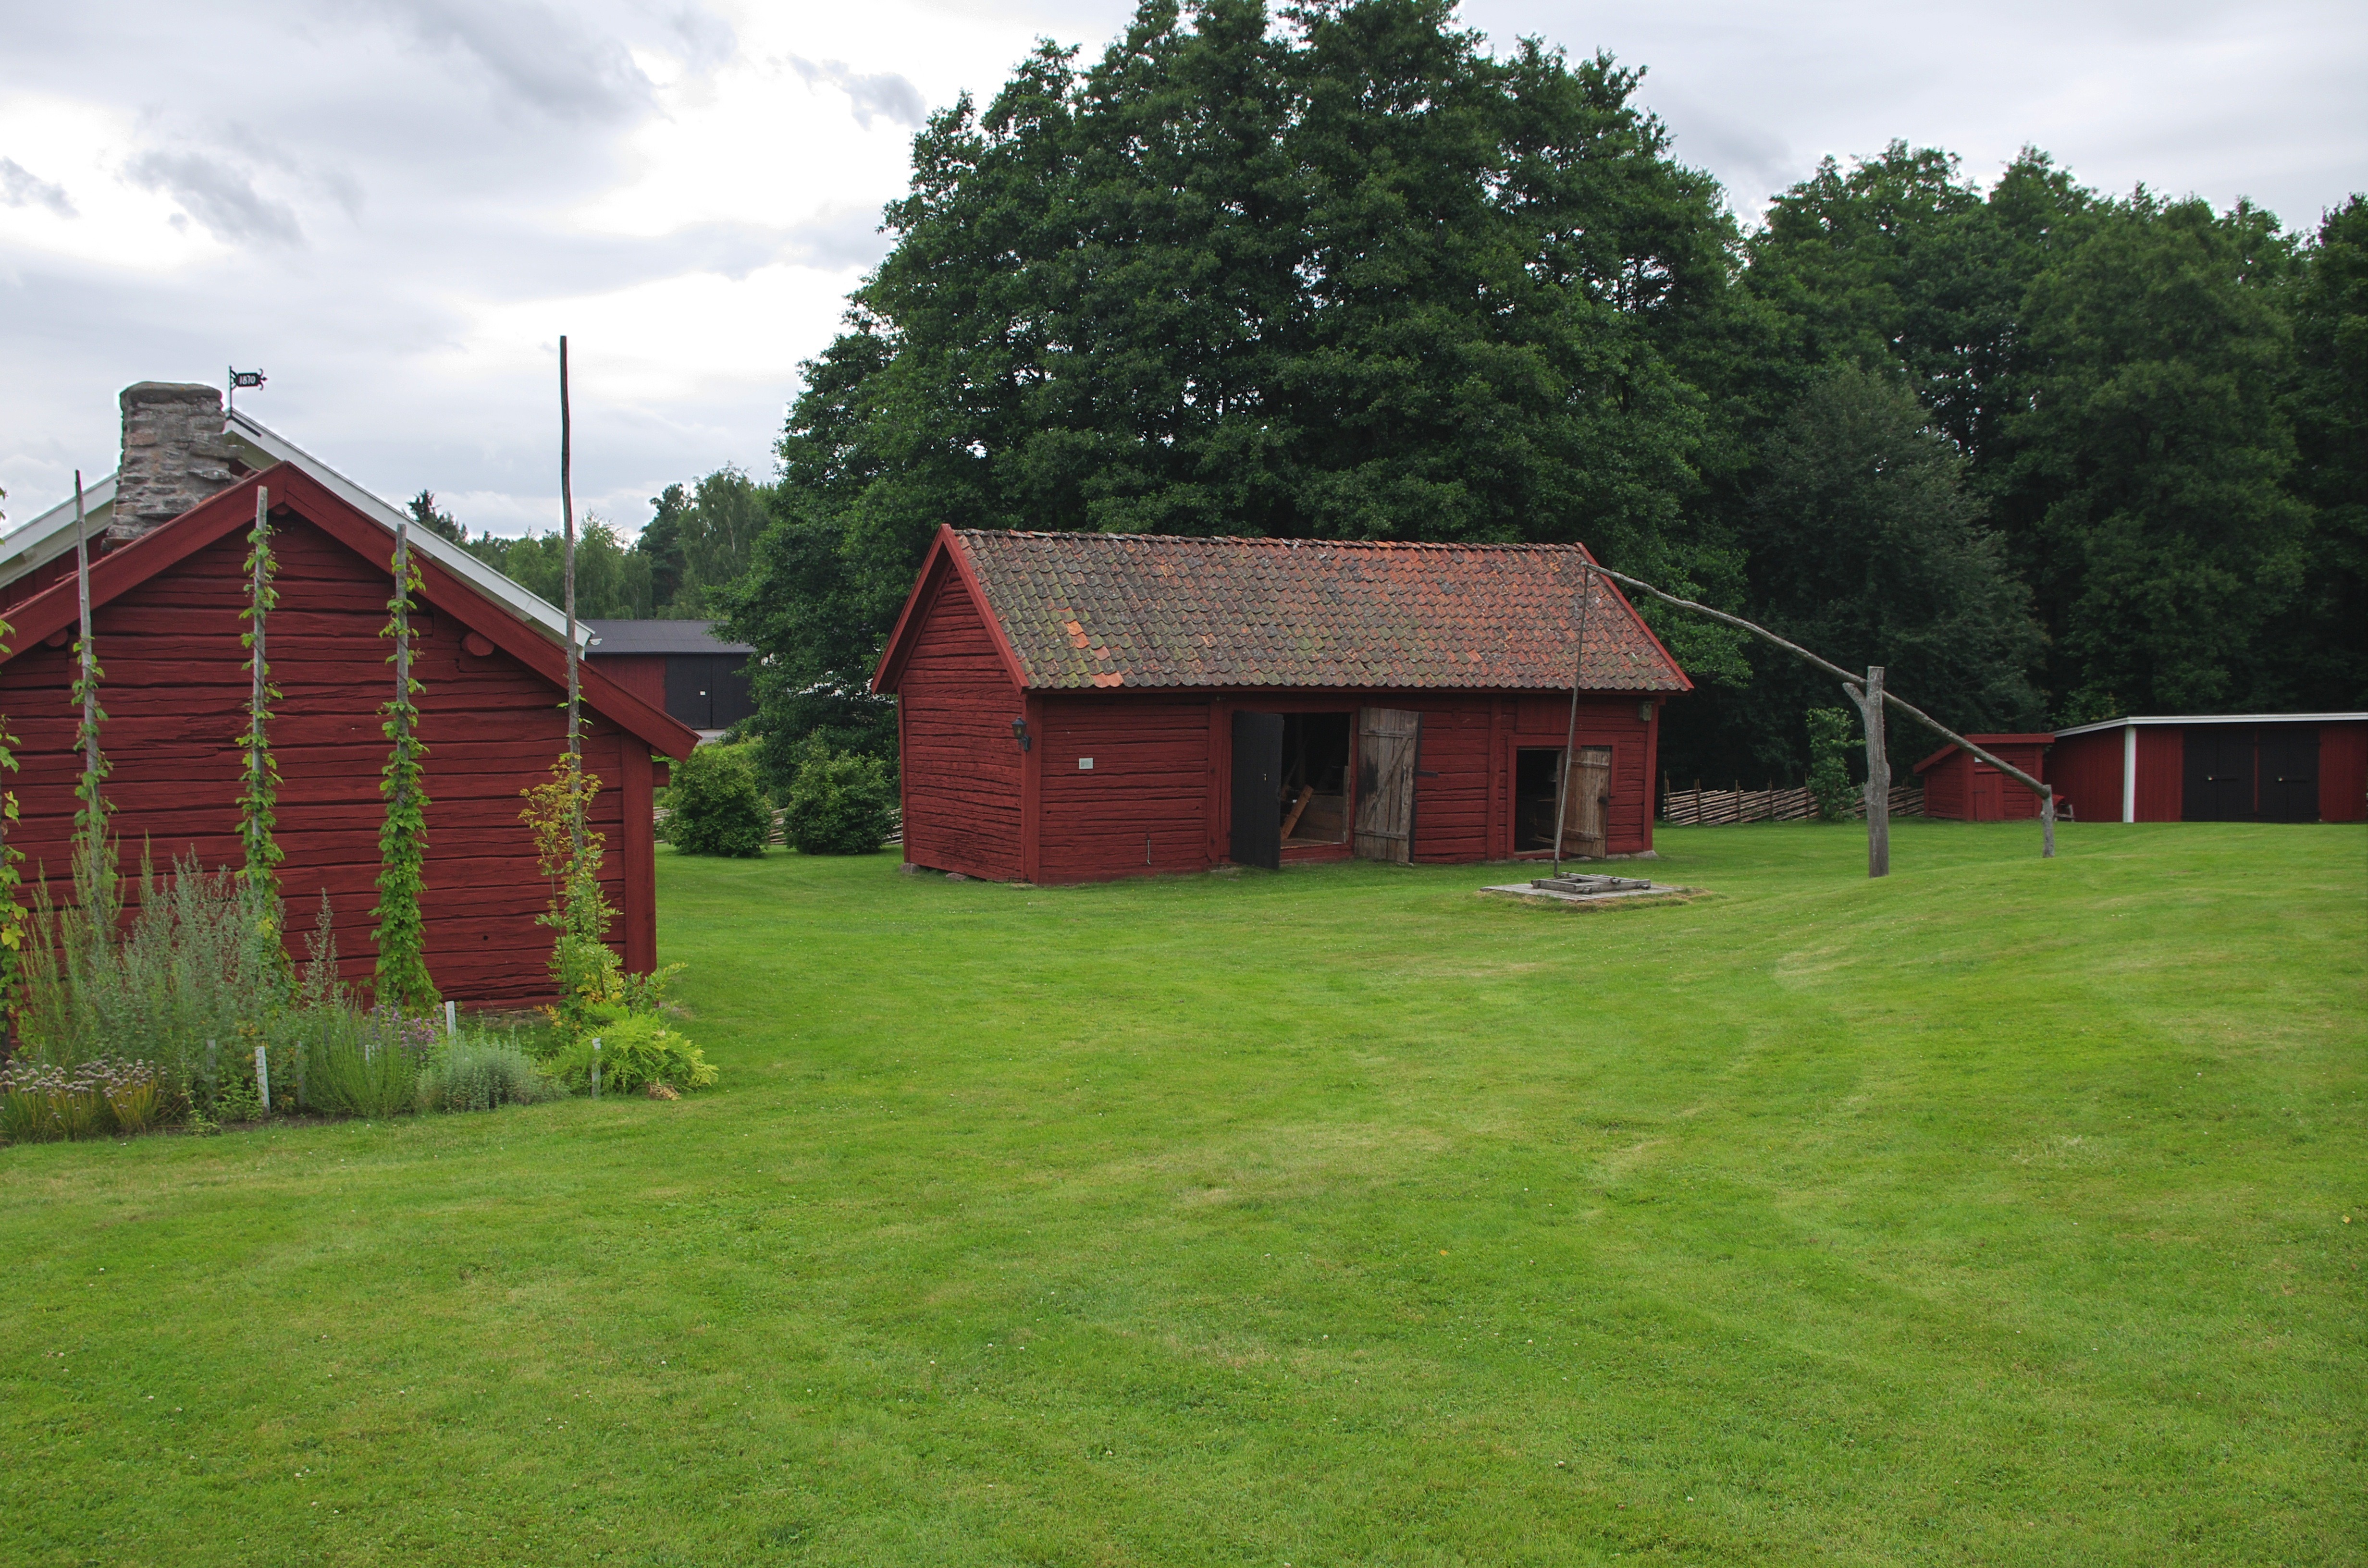
landscape, nature, grass, sky, farm, lawn, countryside, house, barn, home, country, rustic, summer, rural, spring, scenic, cottage, backyard, property, trees, outside, clouds, farmhouse, sweden, well, estate, log cabin, yard, real estate, rural area